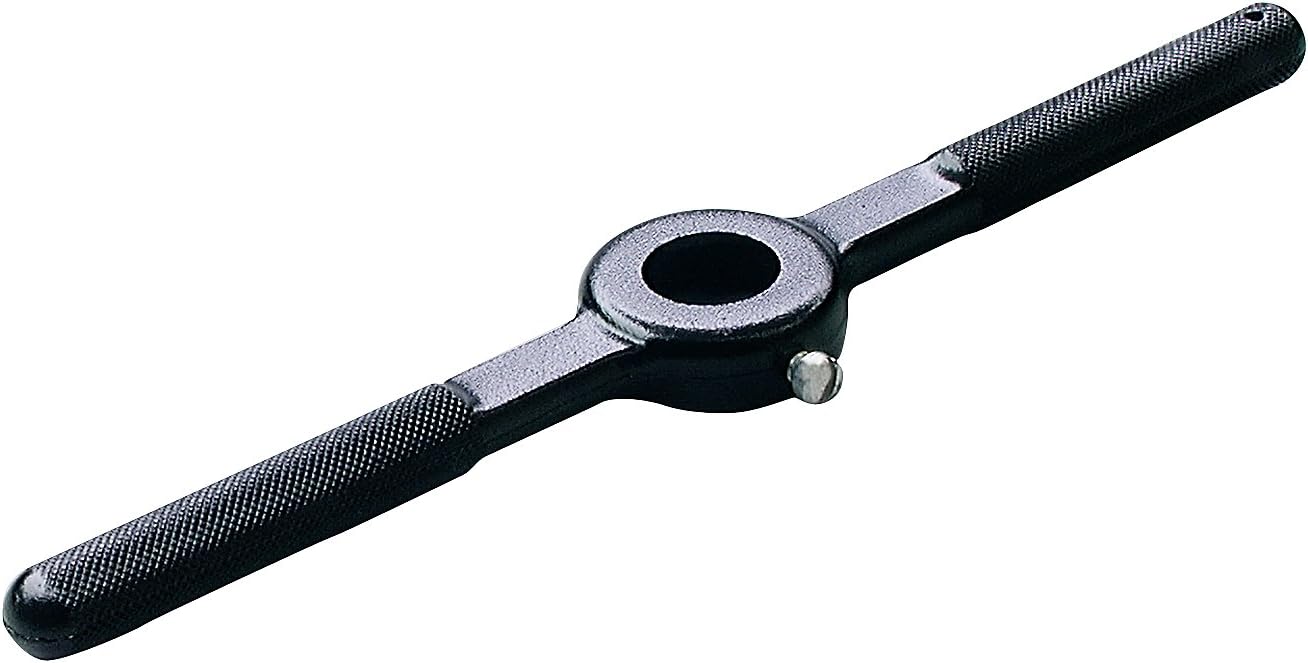
Hanson 12008 1" Rd Hex Plain Die Stock for Tap Die Extraction
Category: Tools & Home Improvement
This IRWIN HANSON Plain Die Stock Handle allows dies to easily lock into position with a set screw. Use for threading hexagon or round dies.
Features: Dies easily lock in position with set screw | For 1-inch hexagon or round dies | Threading tool | Die stock 9 | Carded package